History of US science fiction and fantasy magazines to 1950

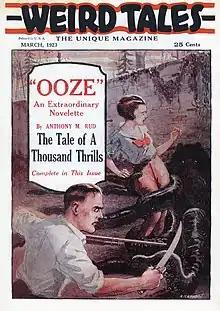
First issue of "Weird Tales", dated March 1923. Cover art by R.R. Epperly.

The first magazine to be primarily associated with fantasy and science fiction was "Weird Tales", which appeared in March 1923. It was initially edited by Edwin Baird and issued by Rural Publishing, a company owned by Jacob Clark Henneberger and John M. Lansinger. Rural had previously launched the magazine "Detective Tales". "Weird Tales" was intended to provide a market for fantasy and weird fiction, and Henneberger was keen to obtain material unusual enough that it could not be sold to the existing pulp magazines. The planned monthly schedule soon began to slip, skipping July and December. As early as February 1924, Farnsworth Wright took over from Baird as interim editor. After the May–June–July 1924 Anniversary Issue was published, Henneberger and Lansinger split the company, each taking one of the magazines. Henneberger kept nominal control of "Weird Tales", while the Cornelius Printing Company, of Indianapolis, to whom Rural owed most of its debt, took over primary ownership. The magazine went on hiatus for five months while Cornelius built a new printing plant. "Weird Tales" resumed publication with the November 1924 issue, with Farnsworth Wright as permanent editor. The magazine quickly began to improve, both in appearance and quality, as Wright nurtured talented fantasy writers such as Robert E. Howard and H.P. Lovecraft.